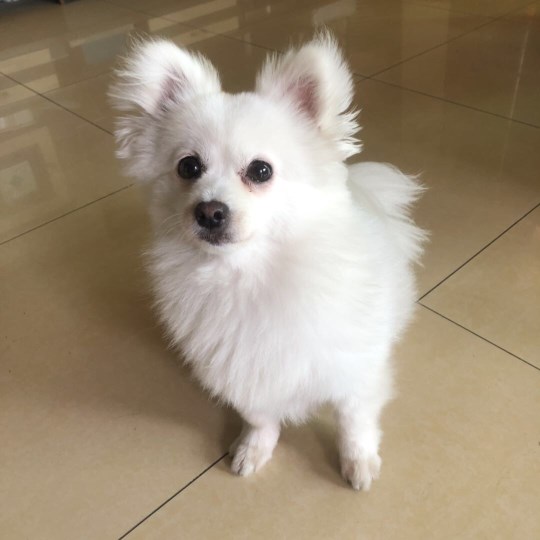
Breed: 1936-n000005-Pomeranian